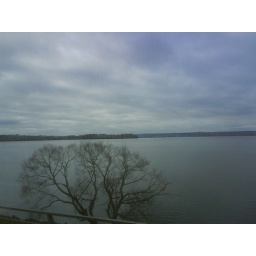
a lake in the winter and a tree